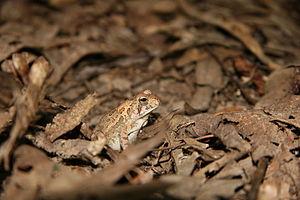
Anaxyrus fowleri est une espèce d'amphibiens de la famille des Bufonidae.